Jean-Gaspard Heilmann

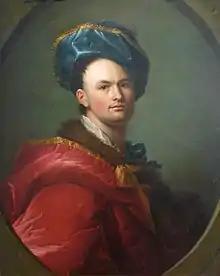
"Autoportrait en costume d'apparat"

Jean-Gaspard Heilmann ( 1718 – 27 September 1760) was an 18th-century French painter, author of popular landscapes, historical scenes and fine portraits. He was the first Mulhouse painter who enjoyed a certain notoriety in Paris.